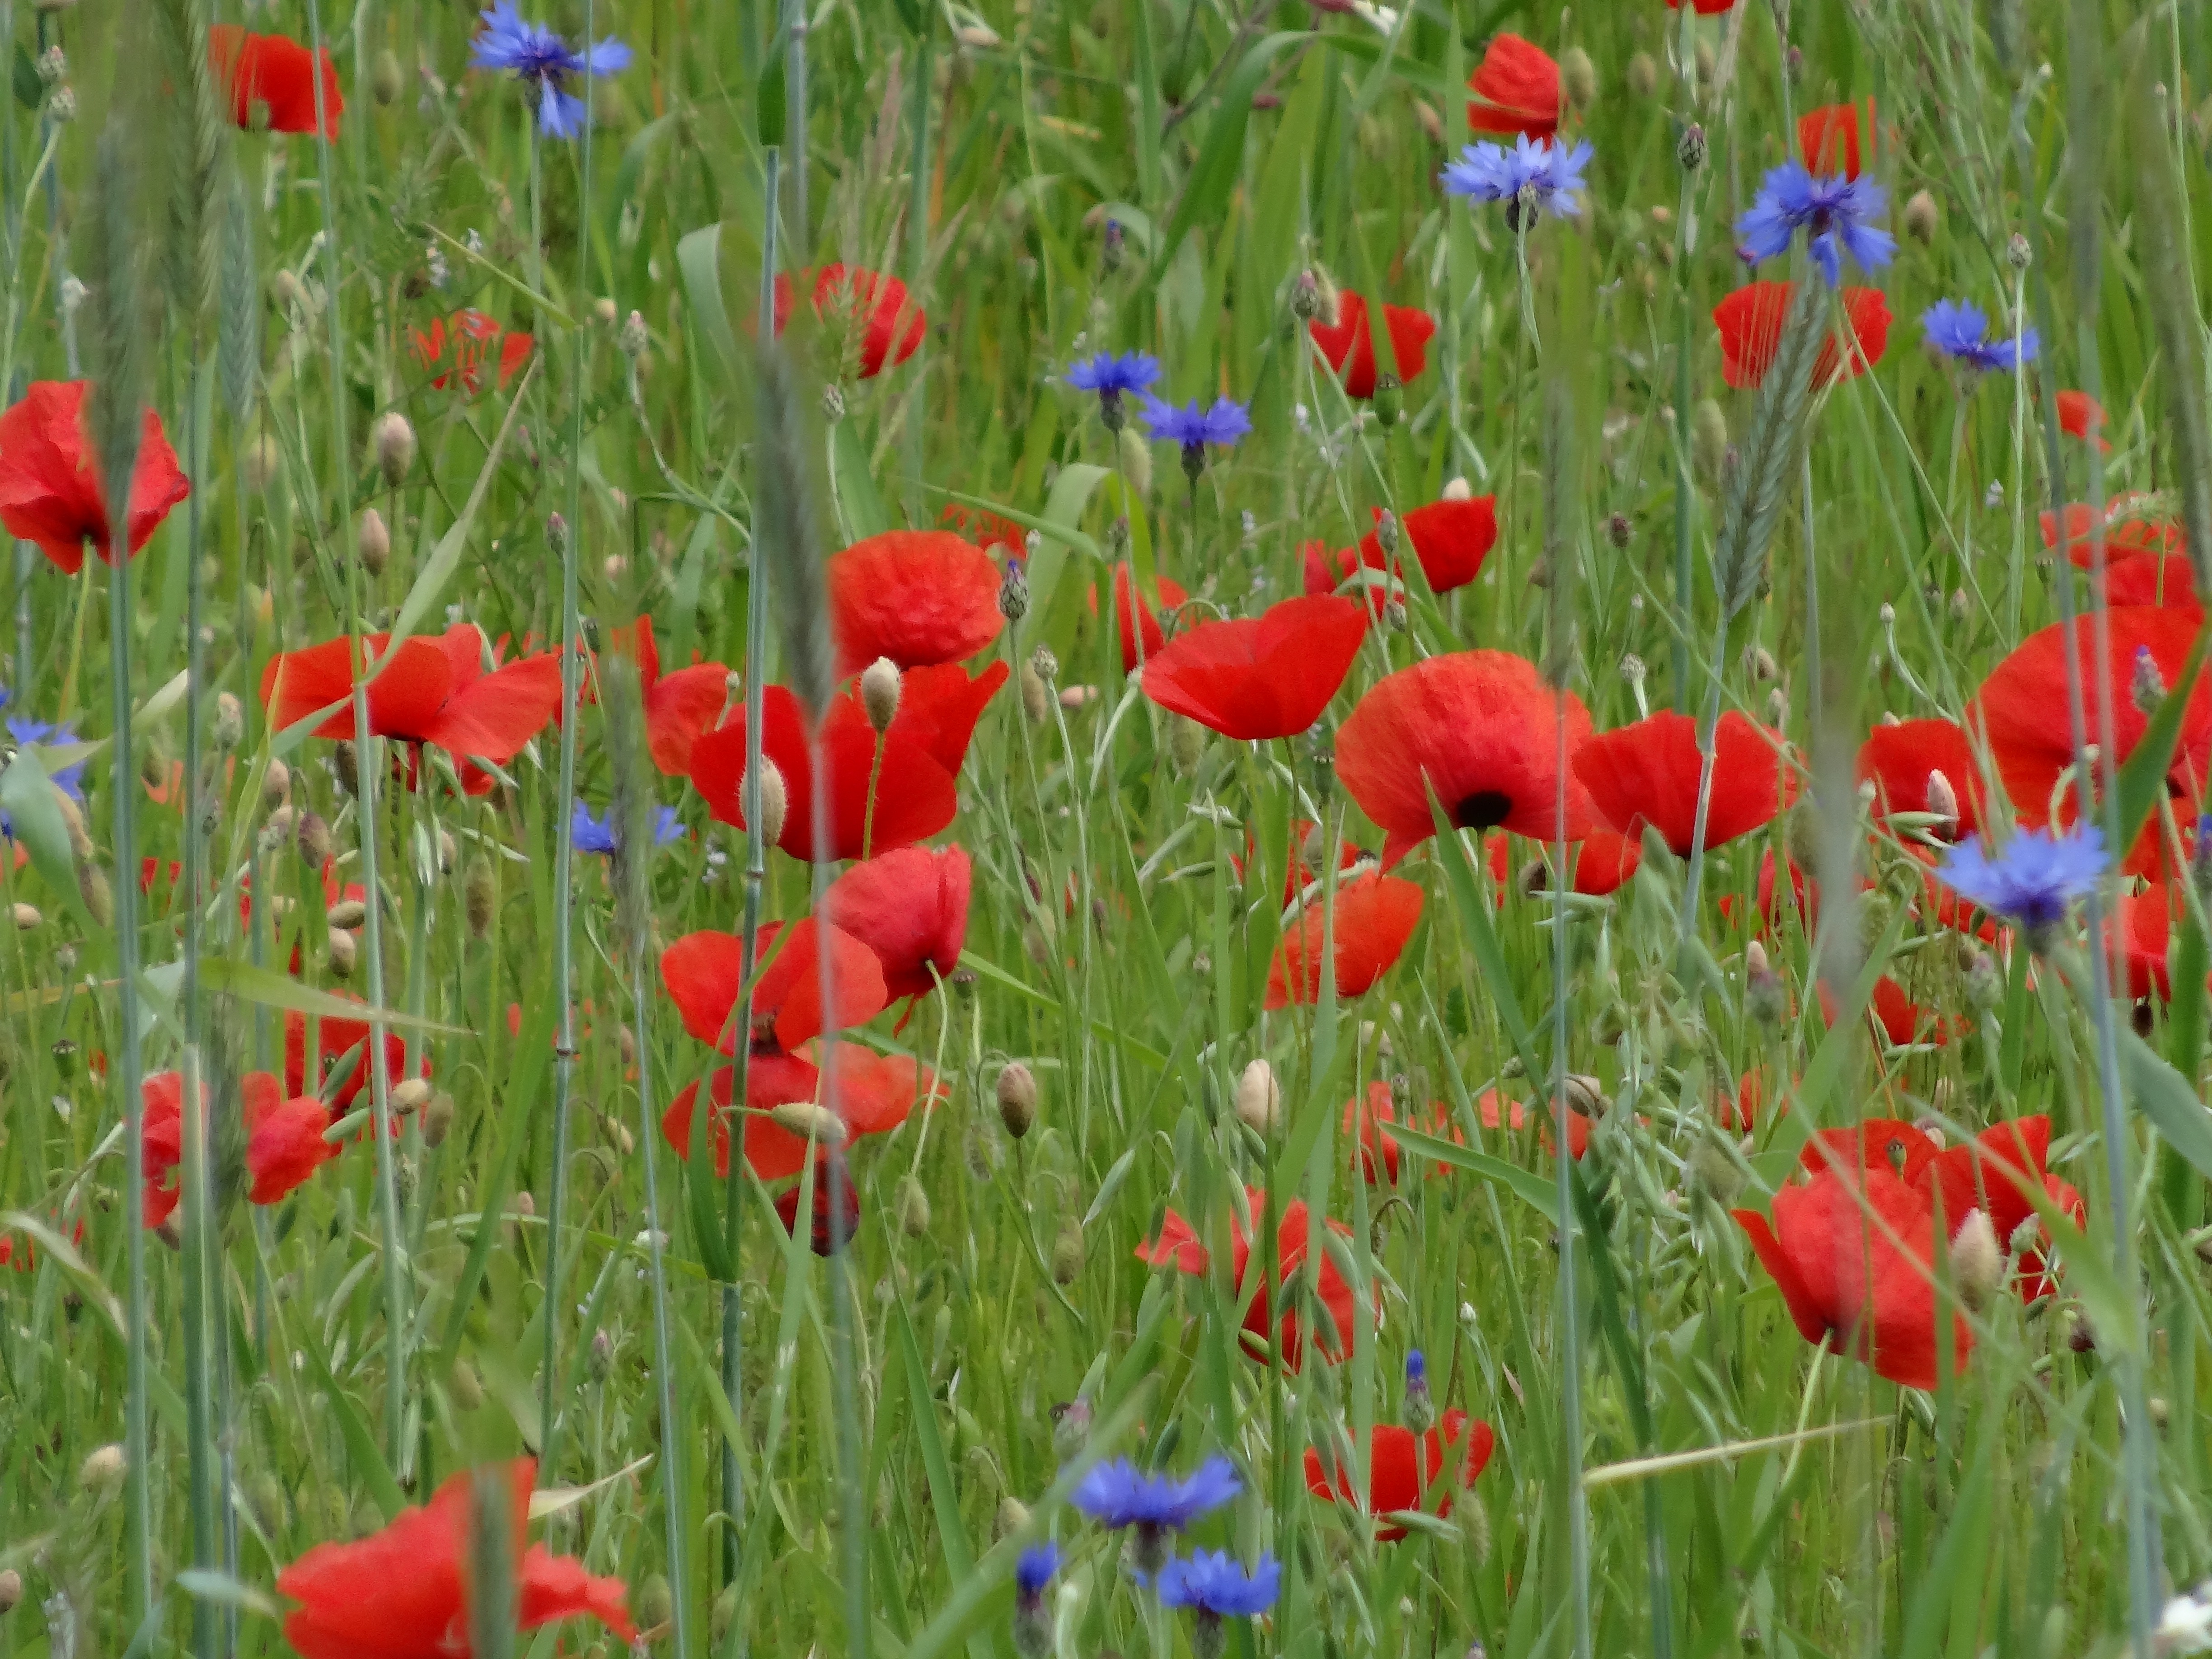
grass, plant, field, meadow, prairie, flower, summer, red, flora, wildflower, flowers, grassland, poppy, flower meadow, coquelicot, flowering plant, land plant, poppy family